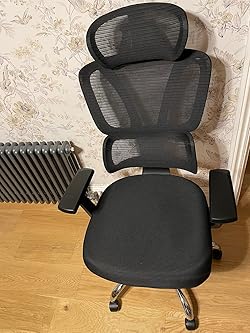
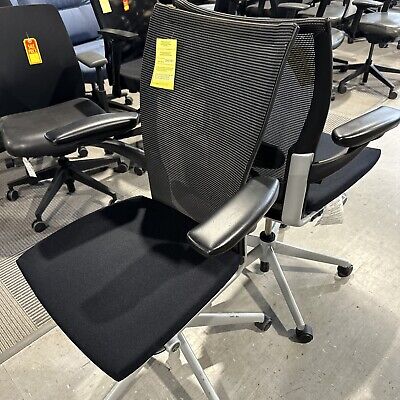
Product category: items_chair
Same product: no